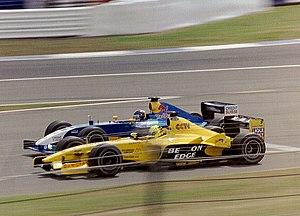
La Sauber C22 est la monoplace engagée par l'écurie suisse Sauber lors de la saison 2003 de Formule 1. Elle est pilotée par les Allemands Nick Heidfeld, qui effectue sa troisième année consécutive au sein de l'écurie, et Heinz-Harald Frentzen qui a commencé sa carrière chez Sauber en 1994. Le pilote-essayeur est le Suisse Neel Jani.